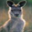
Label: kangaroo